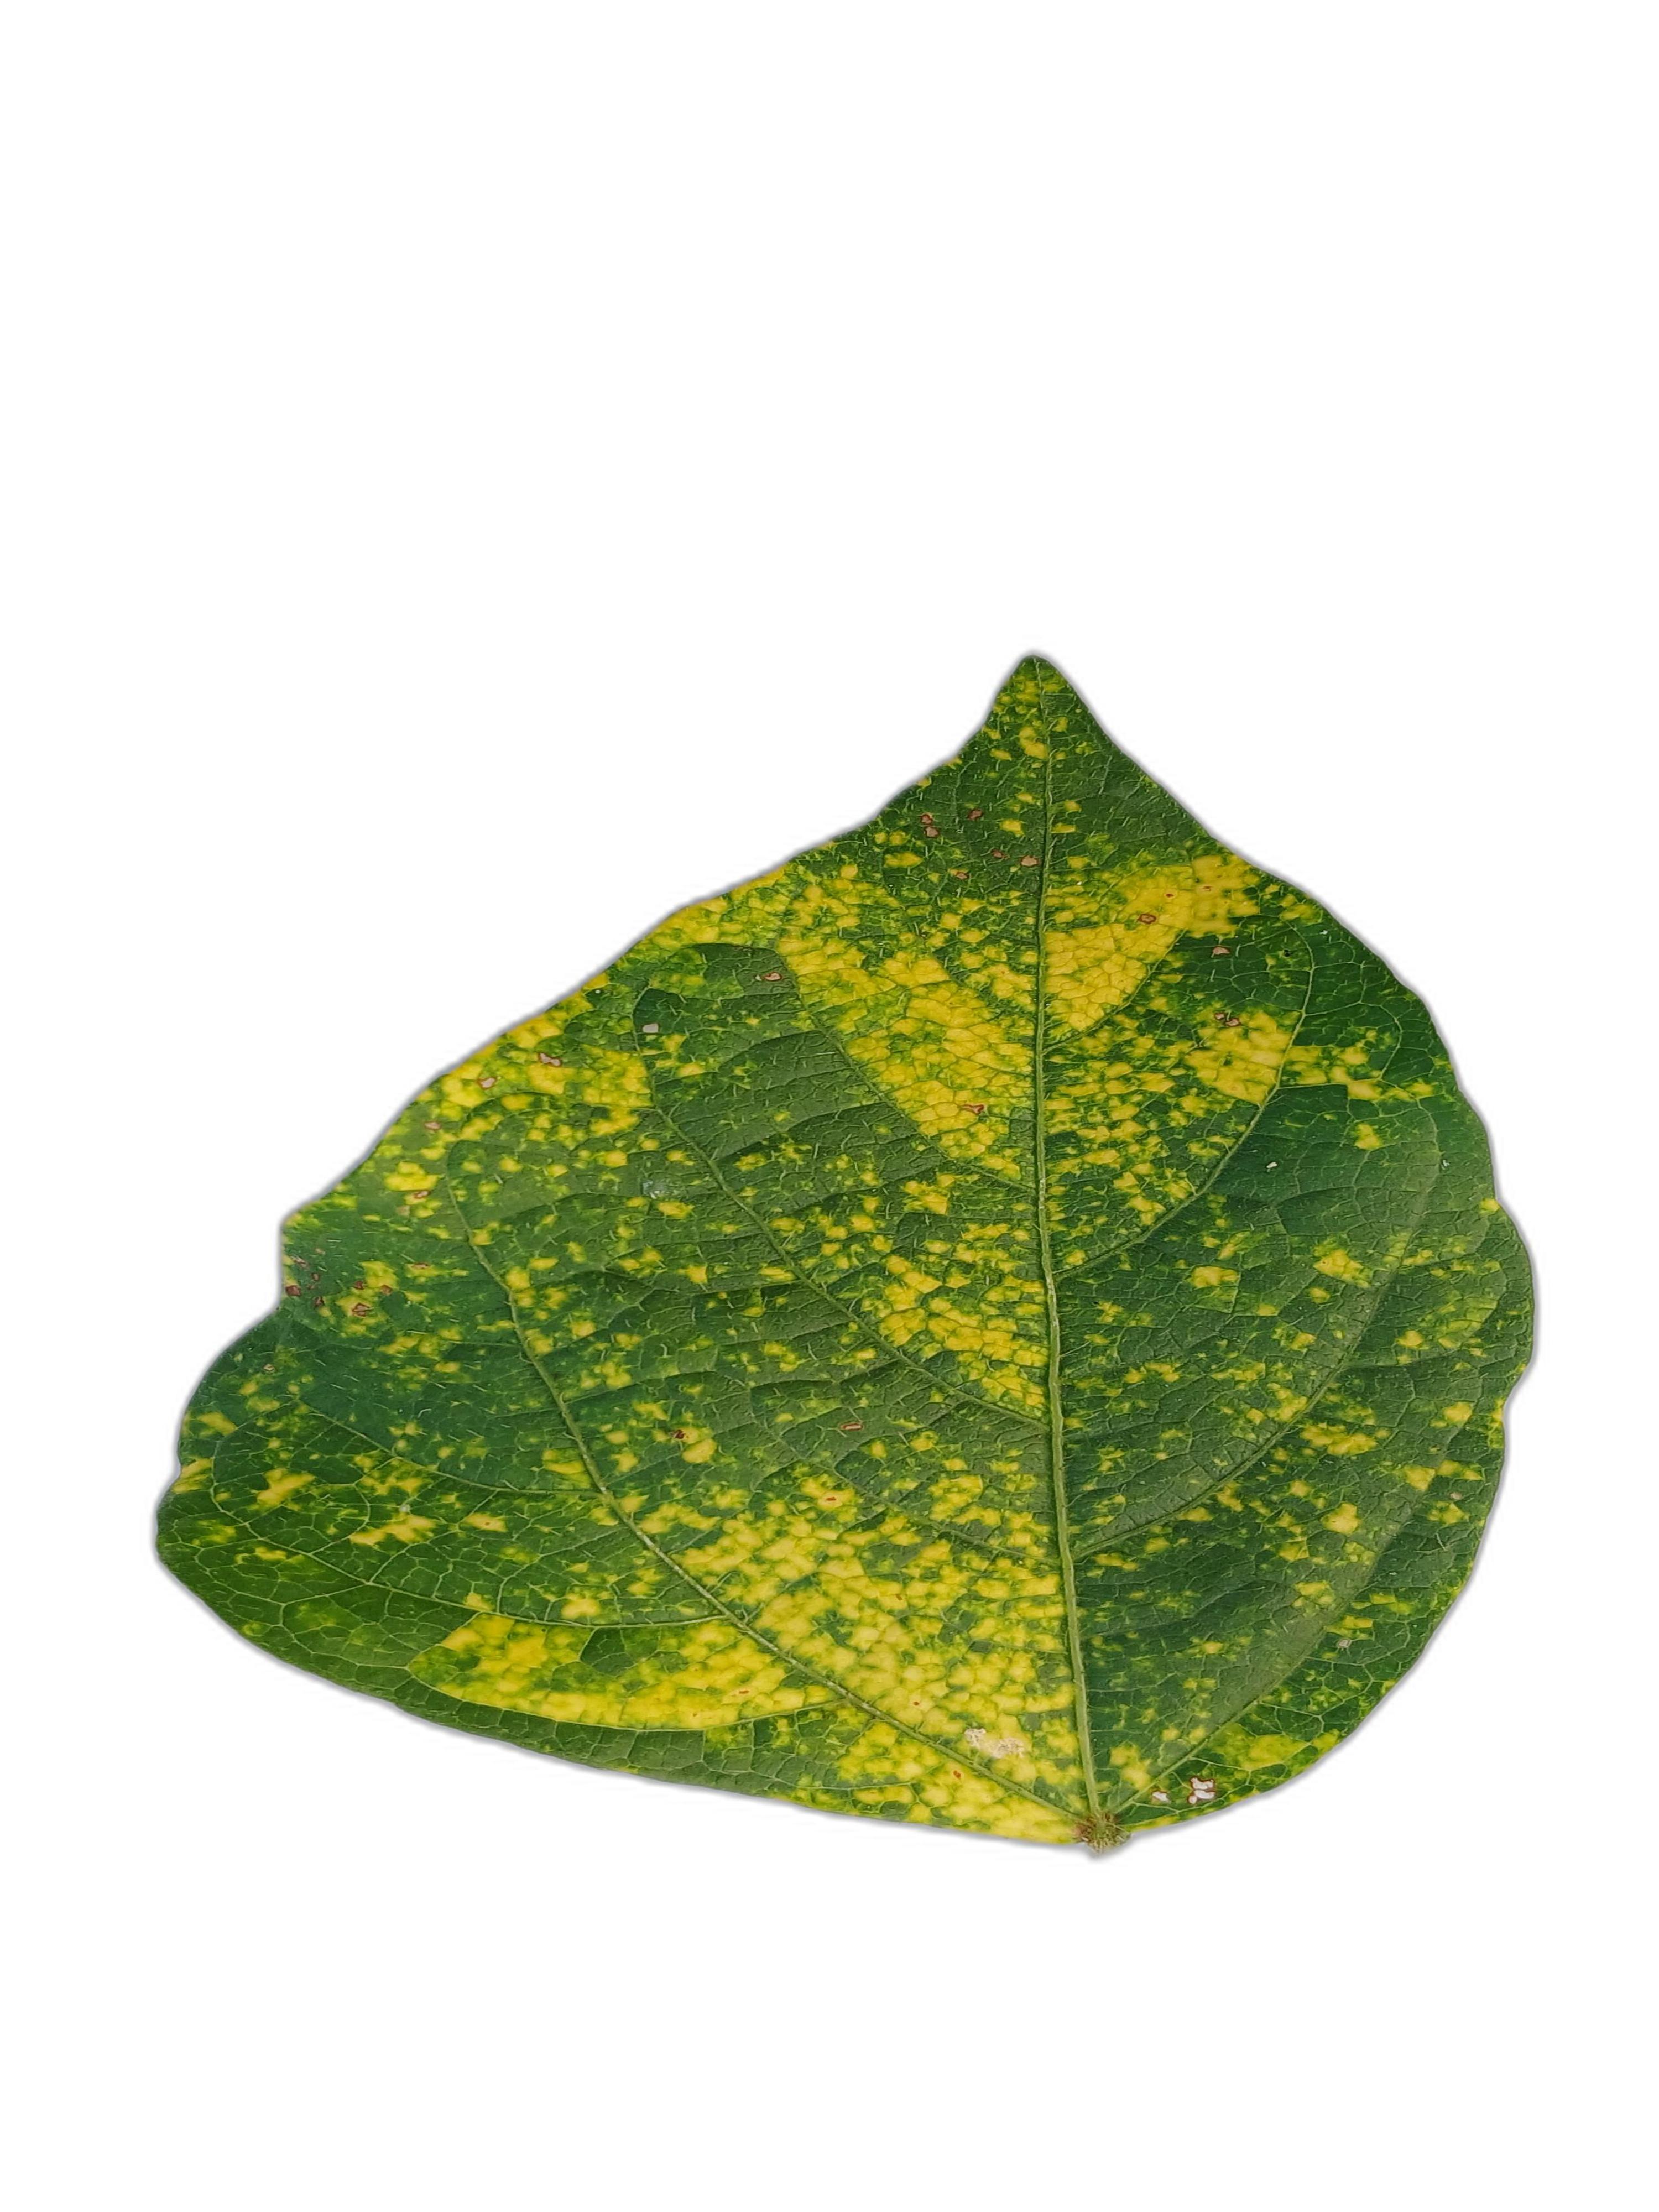
Label: Yellow Mosaic